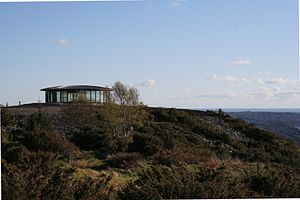
Fjell fæstning
Kanonstillingen som den så ud fra samme sted i 2007 – 44 år senere.